Toronto, Grey and Bruce Railway

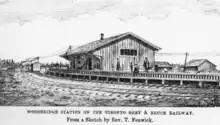
Woodbridge station along the TG&B, circa 1880.

The successful contract bidder on the first section of the Toronto, Grey and Bruce Railway as far as Mount Forest was Frank Shanly. The line was opened to Orangeville in September and to Mount Forest in December 1871.